Red-cowled cardinal

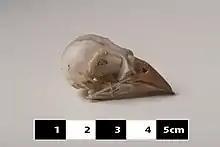
Skull of a red-cowled cardinal

The red-cowled cardinal was formally described in 1758 by the Swedish naturalist Carl Linnaeus in the tenth edition of his "Systema Naturae". He placed it with the crossbills in the genus "Loxia" and coined the binomial name "Loxia dominica". The specific epithet alludes to the black and white habits of members of the Dominican Order. The red-cowled cardinal is now one of six species placed in the genus "Paroaria" that was introduced by Charles Lucien Bonaparte in 1832. The species is monotypic: no subspecies are recognised.